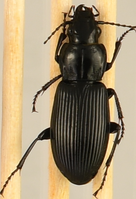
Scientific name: Pterostichus melanarius melanarius
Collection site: Steigerwaldt-Chequamegon NEON (STEI), plot STEI_005